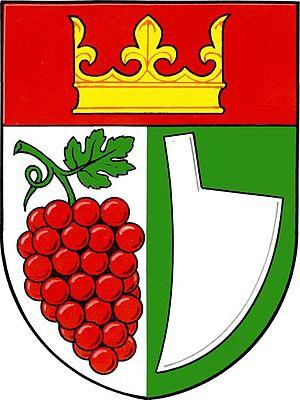
Josefov est une commune du district de Hodonín, dans la région de Moravie-du-Sud, en Tchéquie. Sa population s'élevait à 410 habitants en 2017.